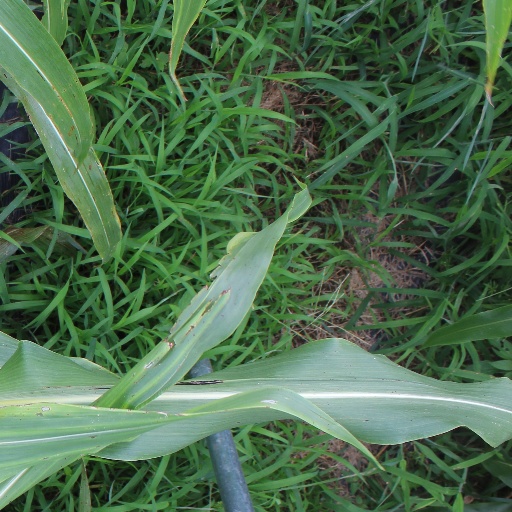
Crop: sorghum